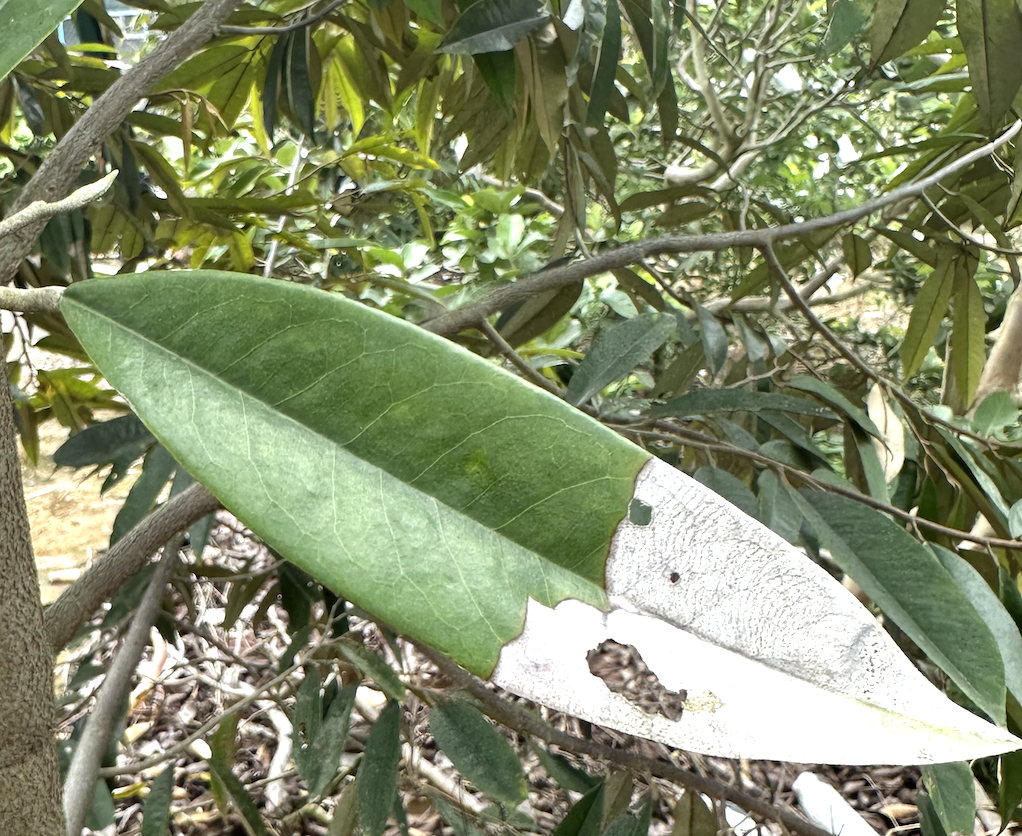
Label: anthracnose_disease